Sandfield Road

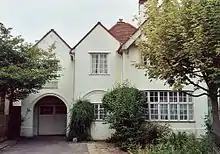
76 Sandfield Road, home of J. R. R. Tolkien.

Sandfield Road is a road in the suburb of Headington, Oxford, England. It is close to the John Radcliffe Hospital. It was home to author and academic J. R. R. Tolkien in the 1950s and 1960s.